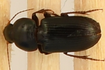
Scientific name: Discoderus parallelus
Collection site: Central Plains Experimental Range NEON (CPER), plot CPER_003